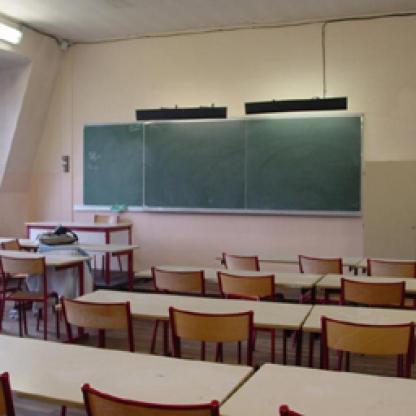
Scene: Indoor